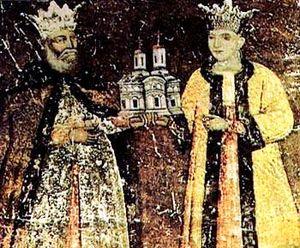
Étienne Cantacuzène, en roumain Ștefan II Cantacuzino, est un prince de Valachie ayant régné deux ans, de 1714 à 1716.